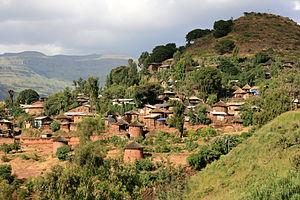
Lalibela est une cité monastique située à 2 630 mètres d'altitude sur le flanc sud-ouest des monts de l'ancienne province du Lasta, dans l'actuelle région Amhara en Éthiopie, à 500 kilomètres de la capitale, Addis-Abeba. Lalibela est le plus grand site chrétien d’Afrique. Sa renommée s'explique par la présence de onze églises taillées dans la roche sous ordre du roi Gebre Mesqel Lalibela, canonisé par l'Église éthiopienne.